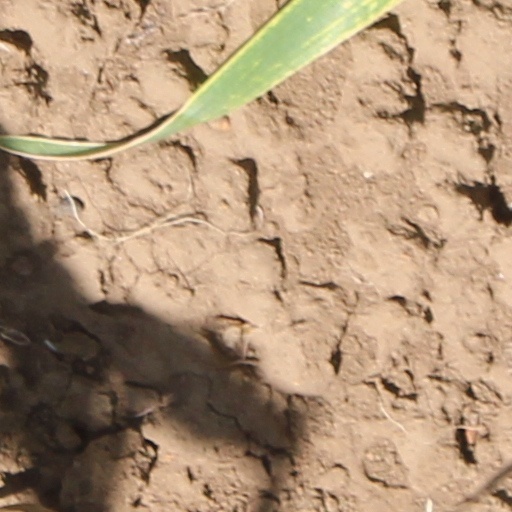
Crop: wheat